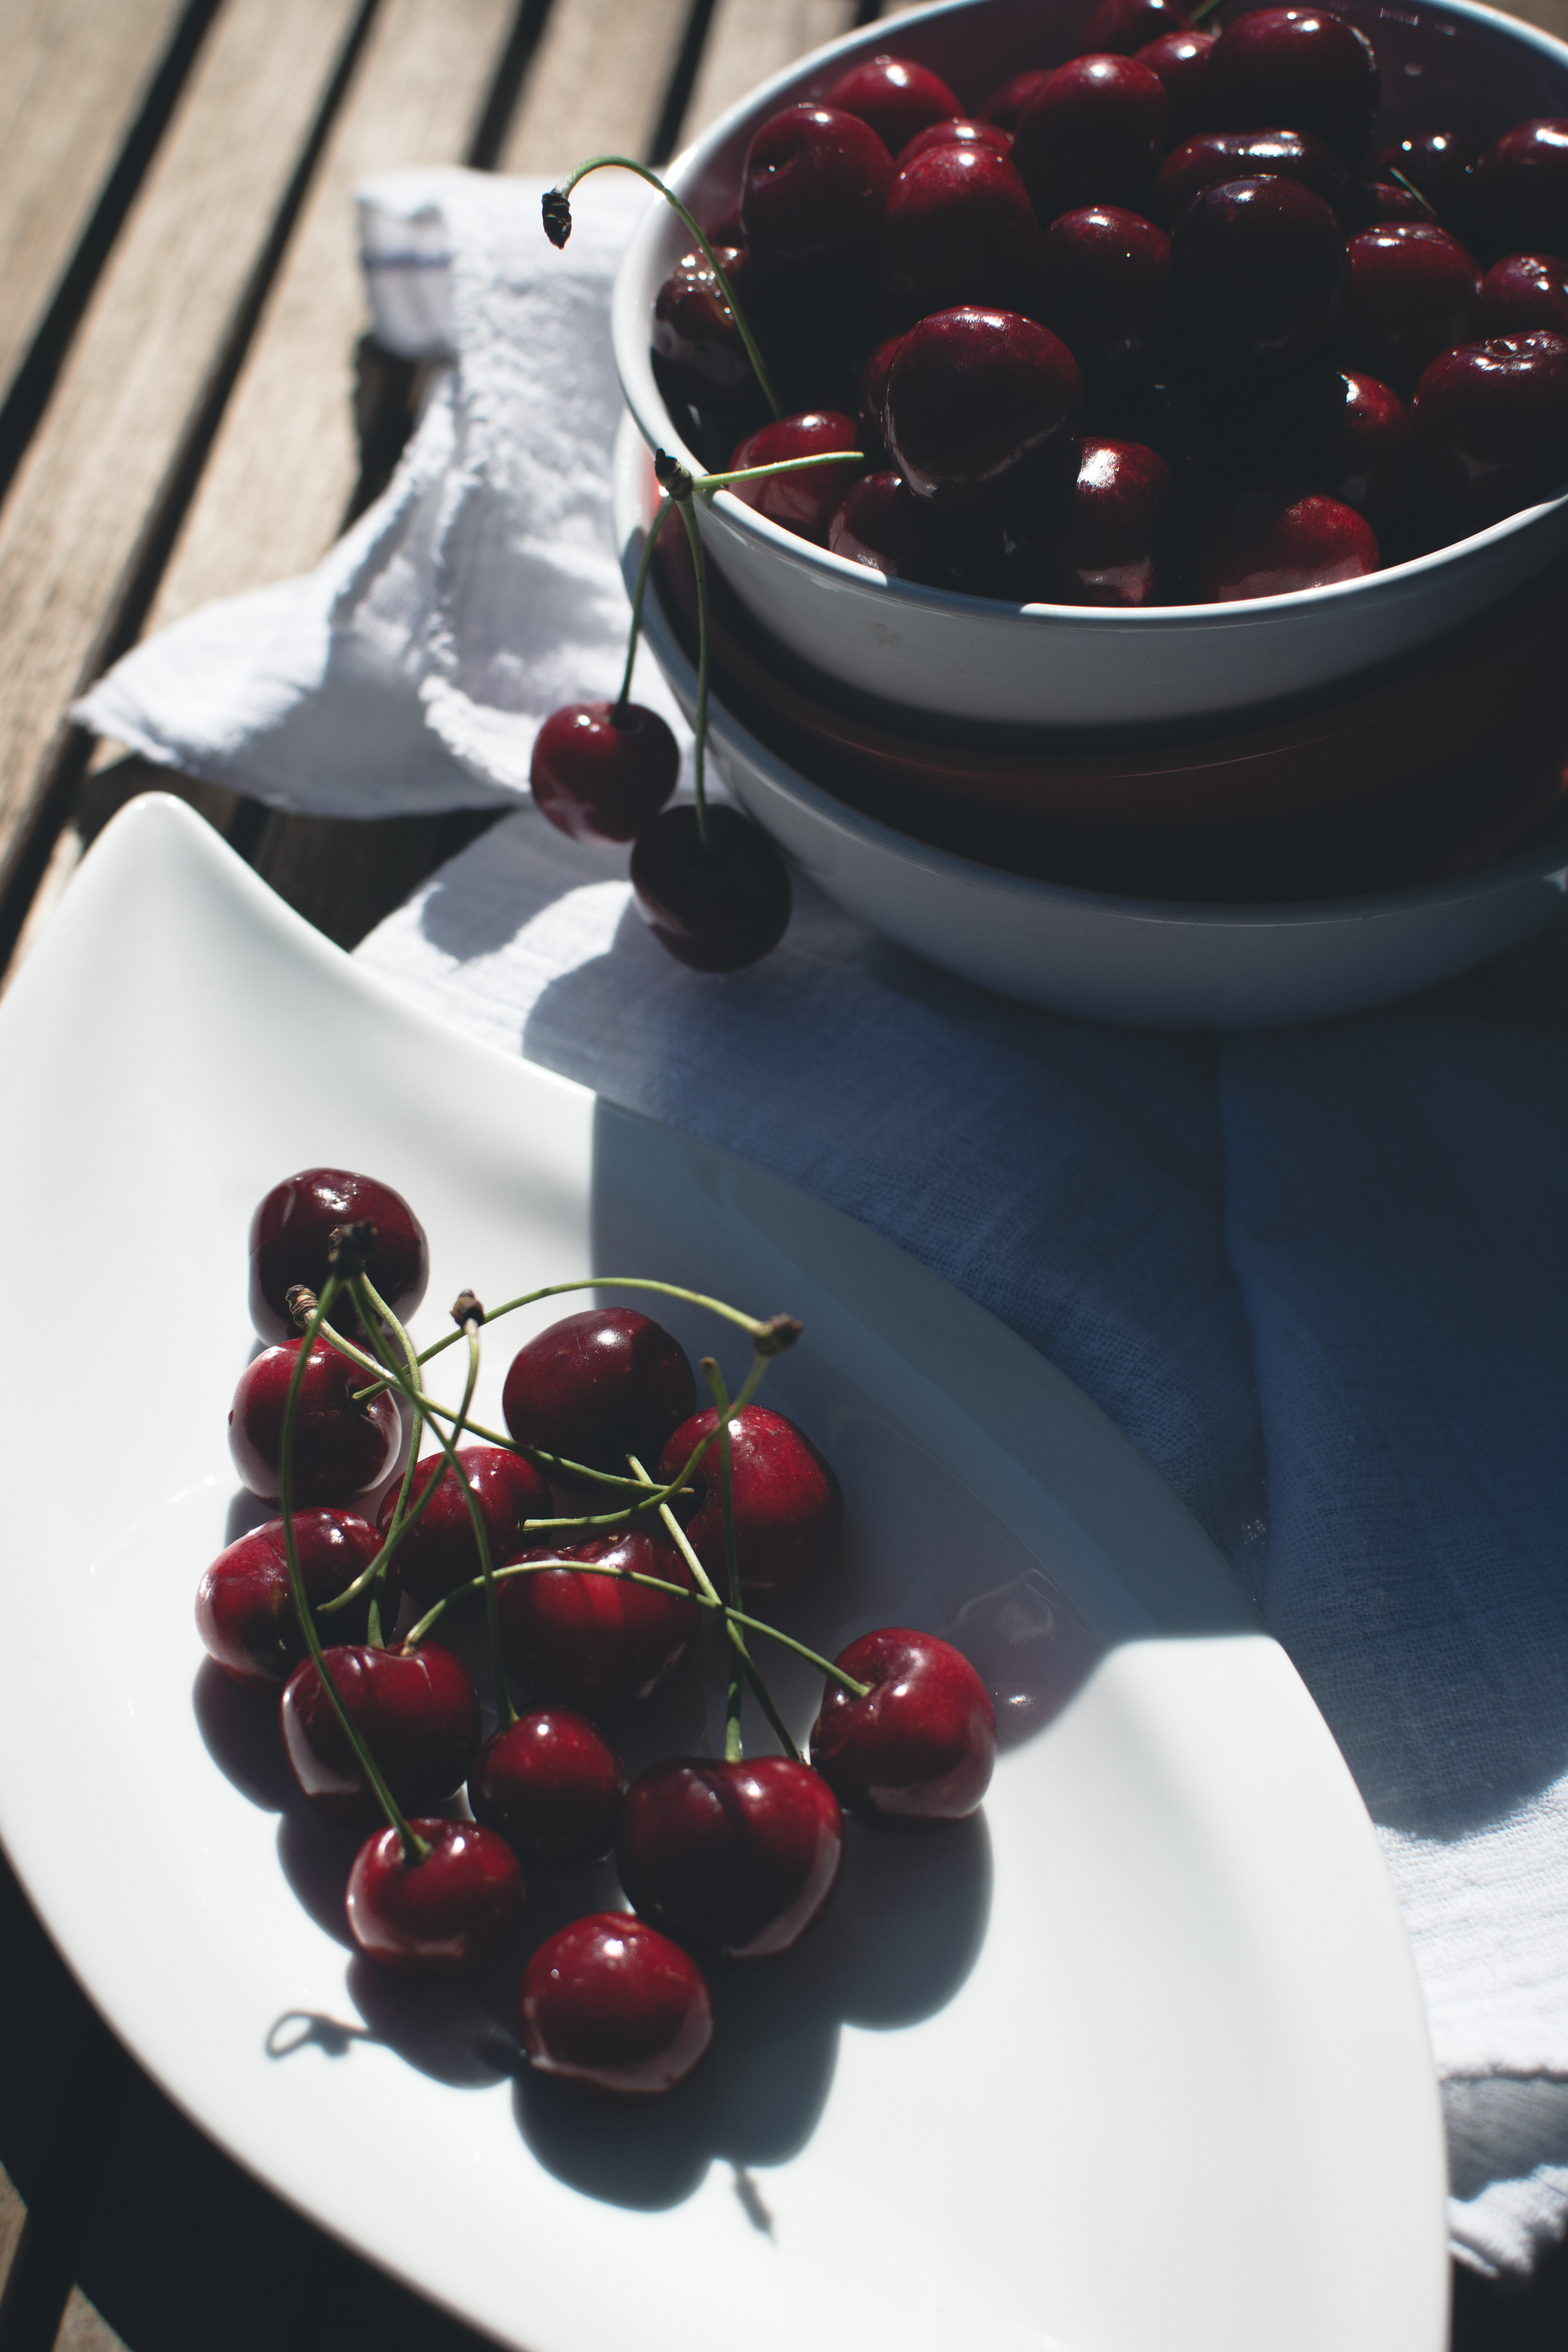
food, cherry, berry, fruit, cranberry, compote, ingredient, plant, cuisine, lingonberry jam, dessert, dish, lingonberry, currant, produce, Colada morada, grape juice, Sour cherry soup, superfood, Kissel, zante currant, frutti di bosco